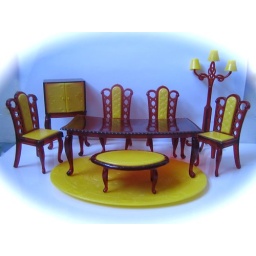
Complete set. Made in England by Combex. 1960s. Exists in brown and cream plastic too.